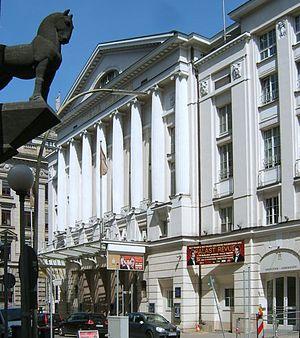
Le théâtre Thalia est l'un des trois théâtres appartenant à l’État allemand à Hambourg. Il fut fondé en 1843 par Charles Schwartzenberger et nommé d'après la muse Thalie. Aujourd'hui, il prépare neuf nouvelles pièces par saison. Le théâtre est géré par Ulrich Khuon.